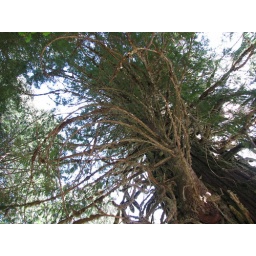
Oldest tree in the park, glad I am not the only one with gray hair